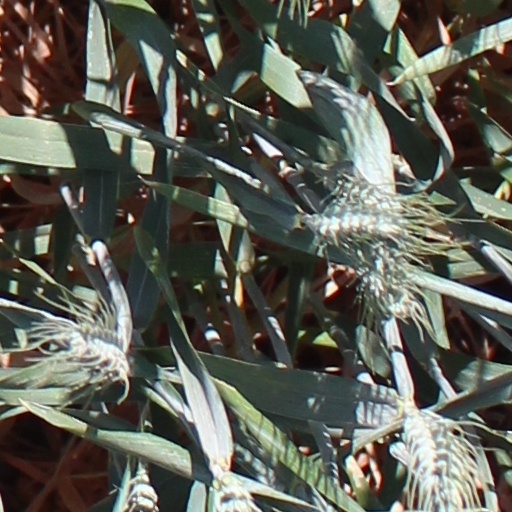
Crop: wheat